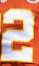
Number: 2